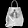
Label: Bag